Cabinet of Otto Pérez Molina

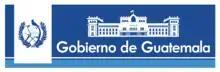
Logo used by the Government during Molina's presidency

The Cabinet of Otto Pérez Molina was the forty-eighth cabinet of Guatemala.